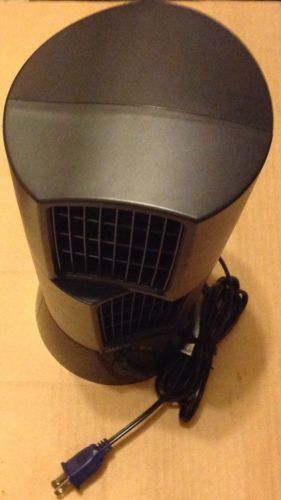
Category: fan